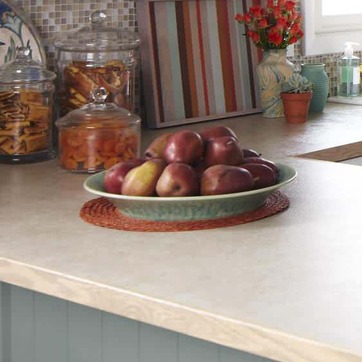
Material: food